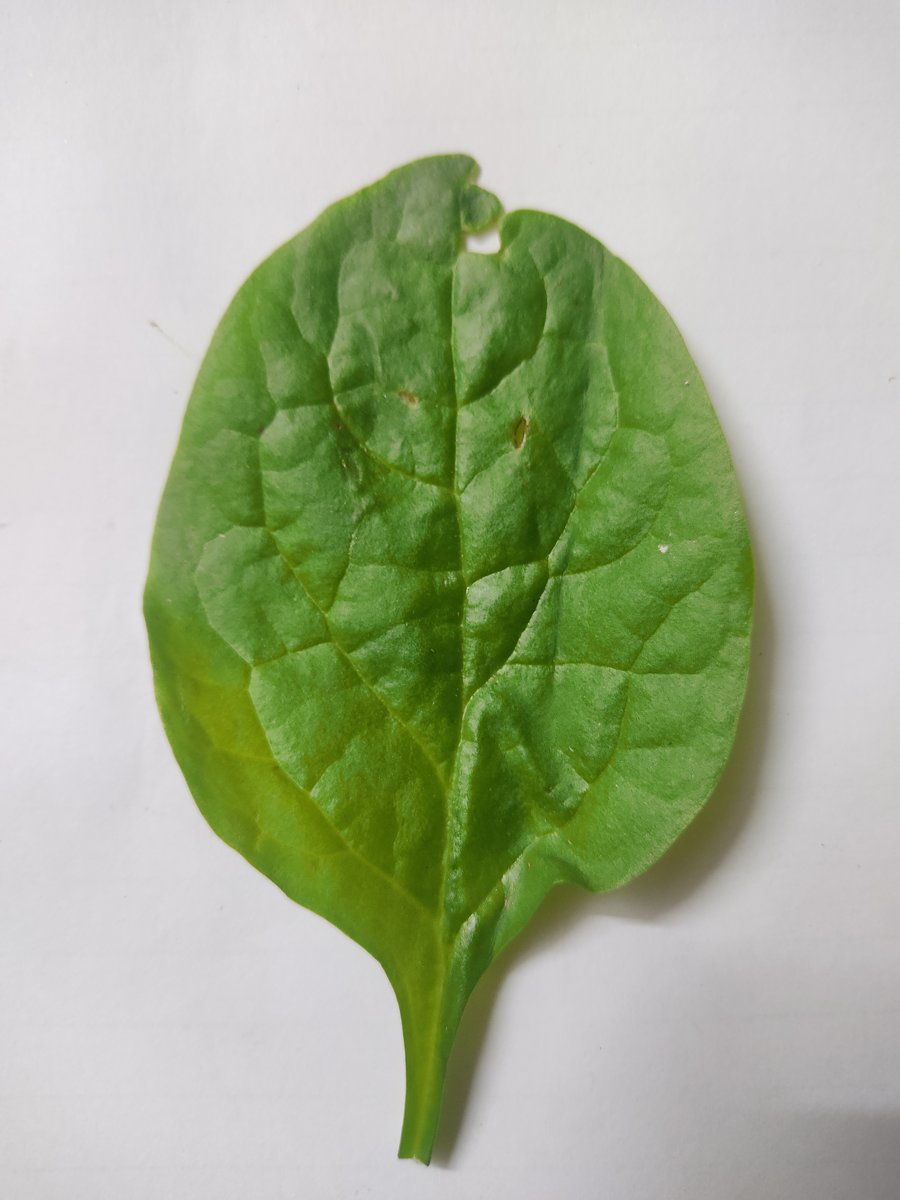
Label: Healthy-Leaf